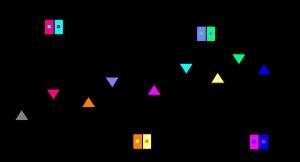
Le métro de Paris dispose d'un réseau d'alimentation électrique spécifique. L'unité TDE de la RATP est responsable de l'exploitation et de l'entretien des postes haute tension, des postes de redressement, des postes d'éclairage-force, des canalisations 15 kV, des caténaires, des rails de traction et des 518 disjoncteurs de voie. L’unité TDE assure la fourniture de l'énergie de traction et d'éclairage à l'ensemble des moyens de transport, de force et d’éclairage électrique des stations et des bâtiments administratifs soit 1,4 milliard de kWh par an ; elle étudie et réalise les équipements des postes de redressement des nouvelles lignes. Le service participe à la coopération technique des alimentations électriques des métros et tramways à l'étranger. Cette unité comprend 492 agents répartis sur plusieurs sites en Île-de-France.